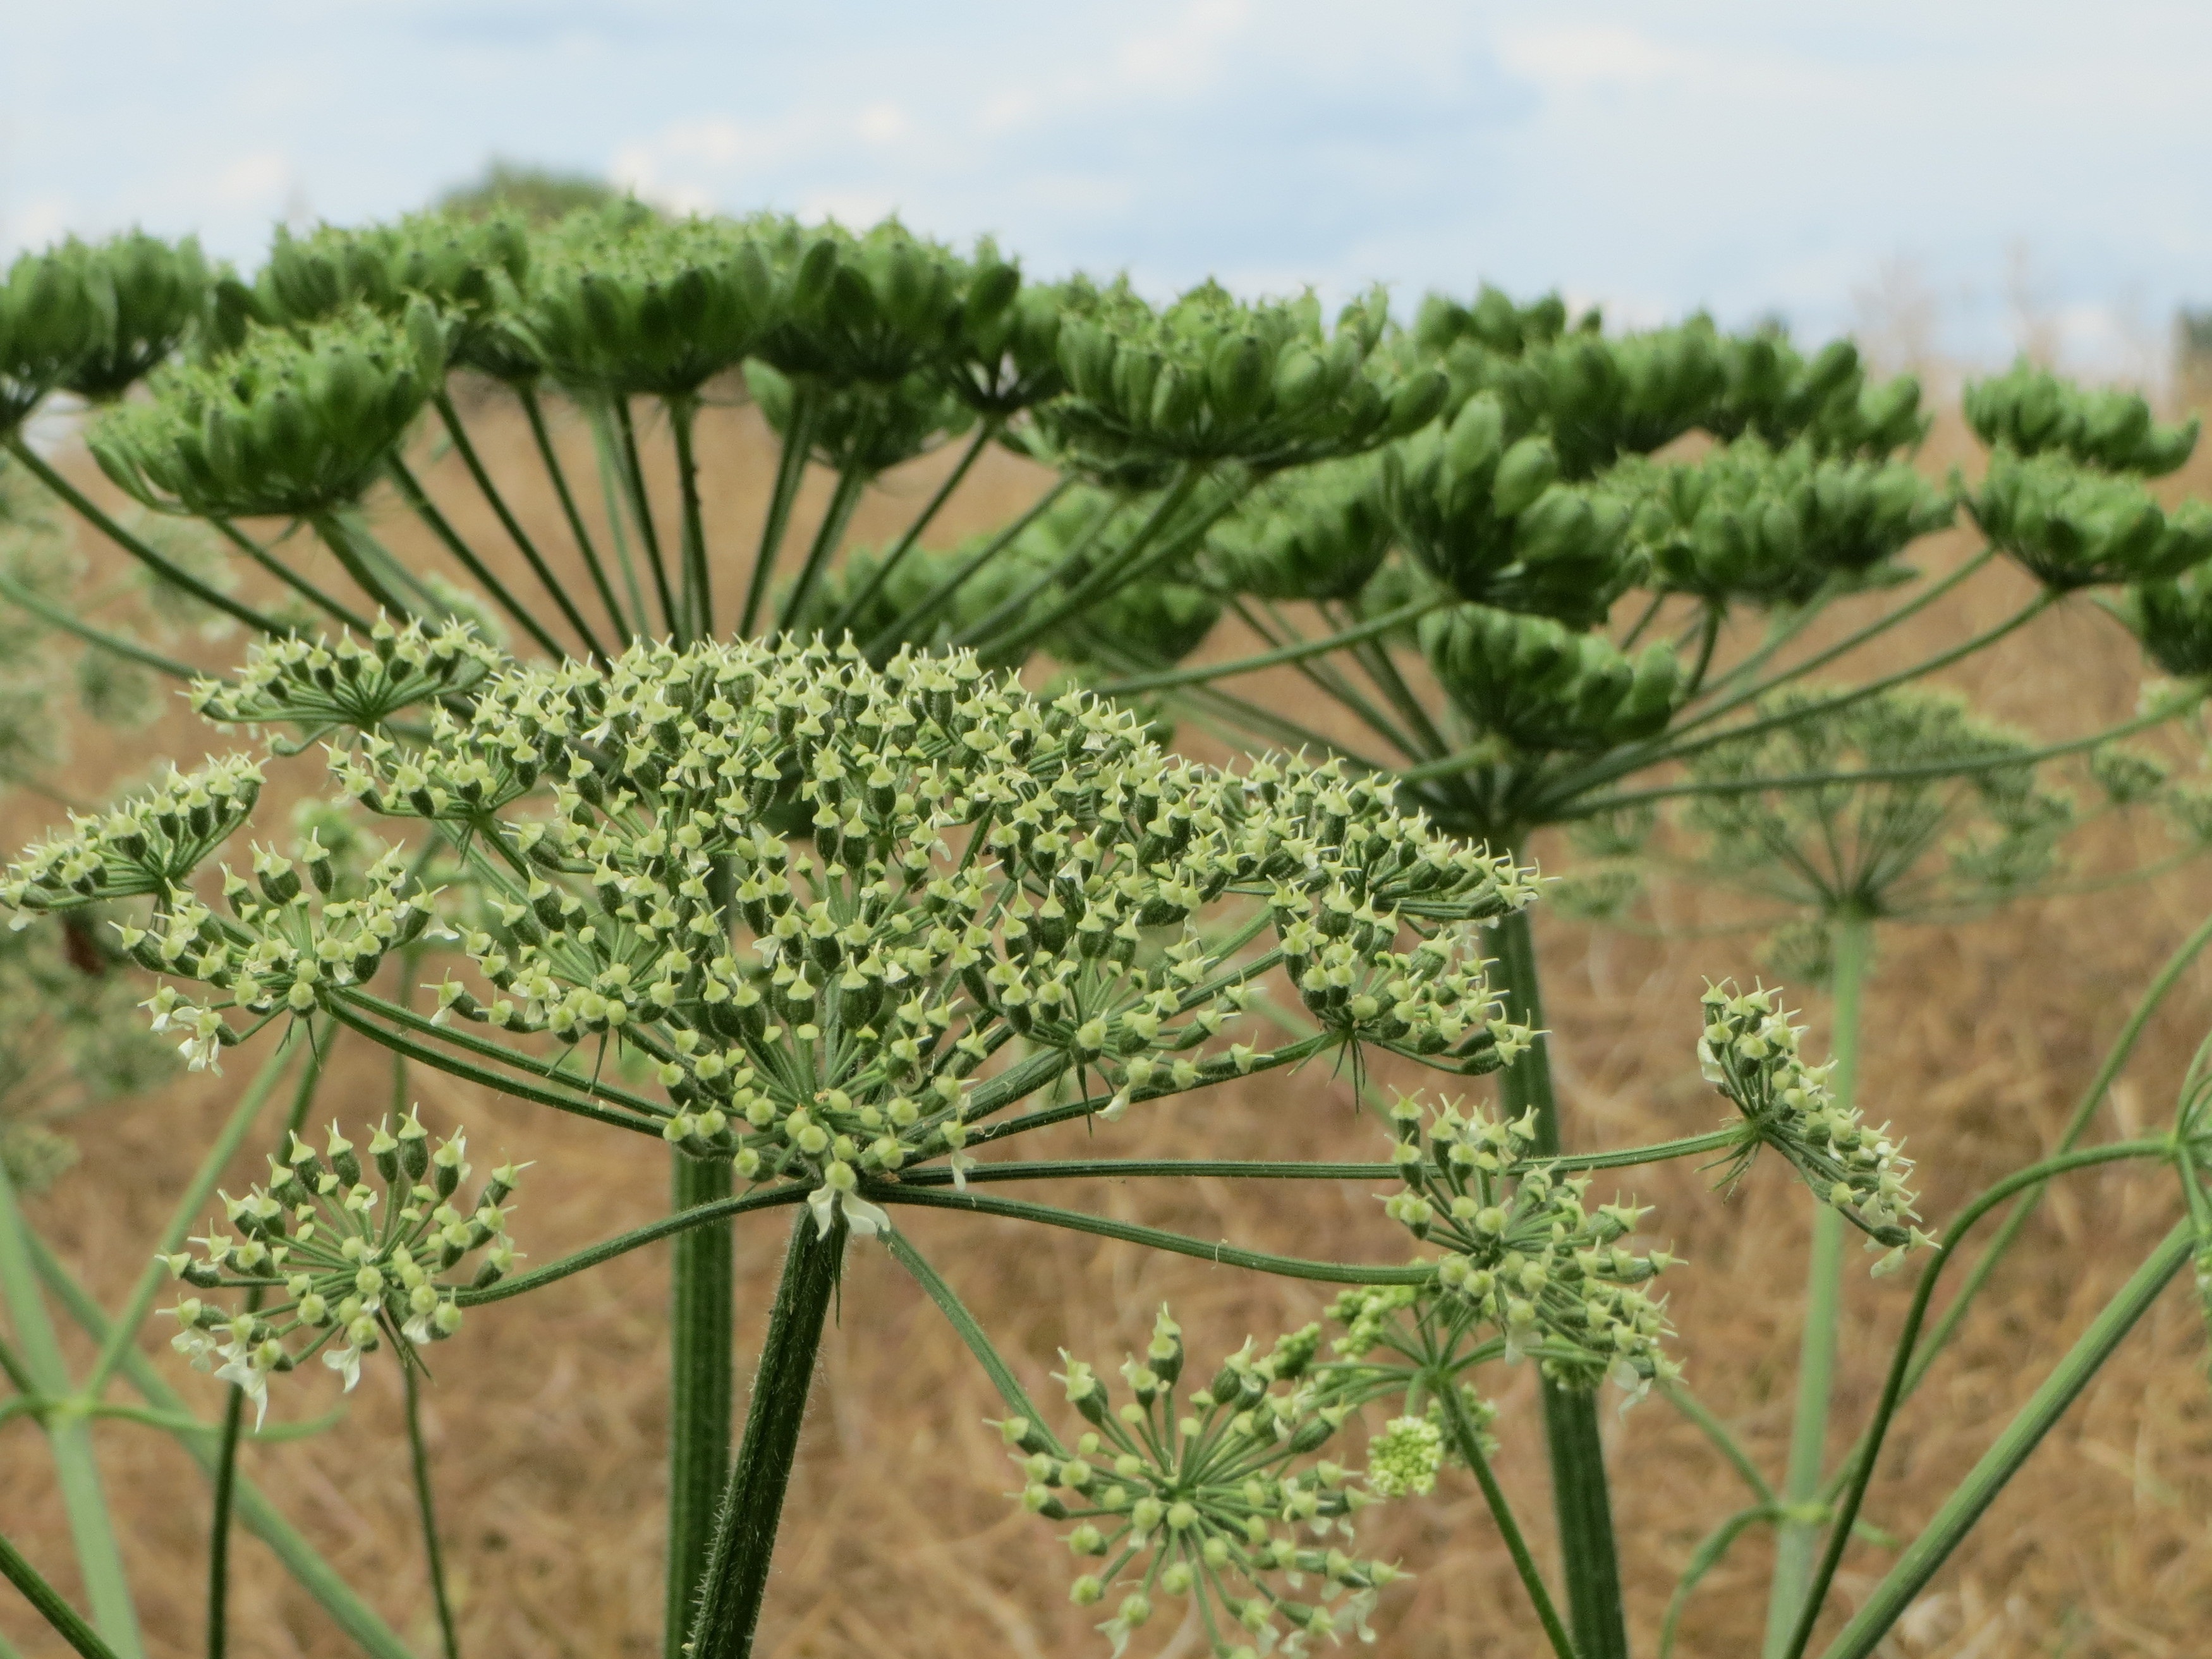
tree, plant, flower, food, herb, produce, vegetable, crop, botany, agriculture, flora, wildflower, shrub, ecosystem, inflorescence, anthriscus, flowering plant, hogweed, heracleum sphondylium, angelica, cow parsley, eltrot, common hogweed, grass family, land plant, apiales, parsley family